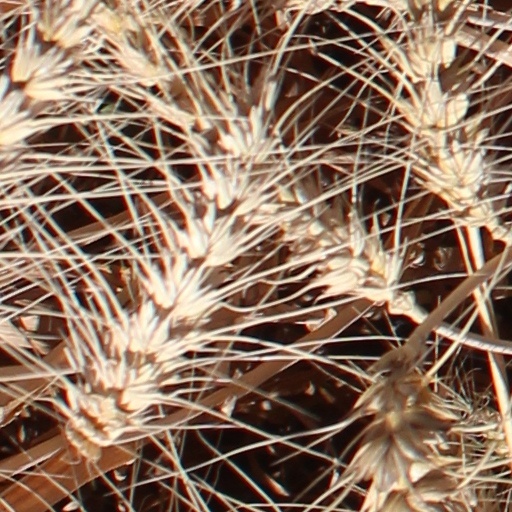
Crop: wheat